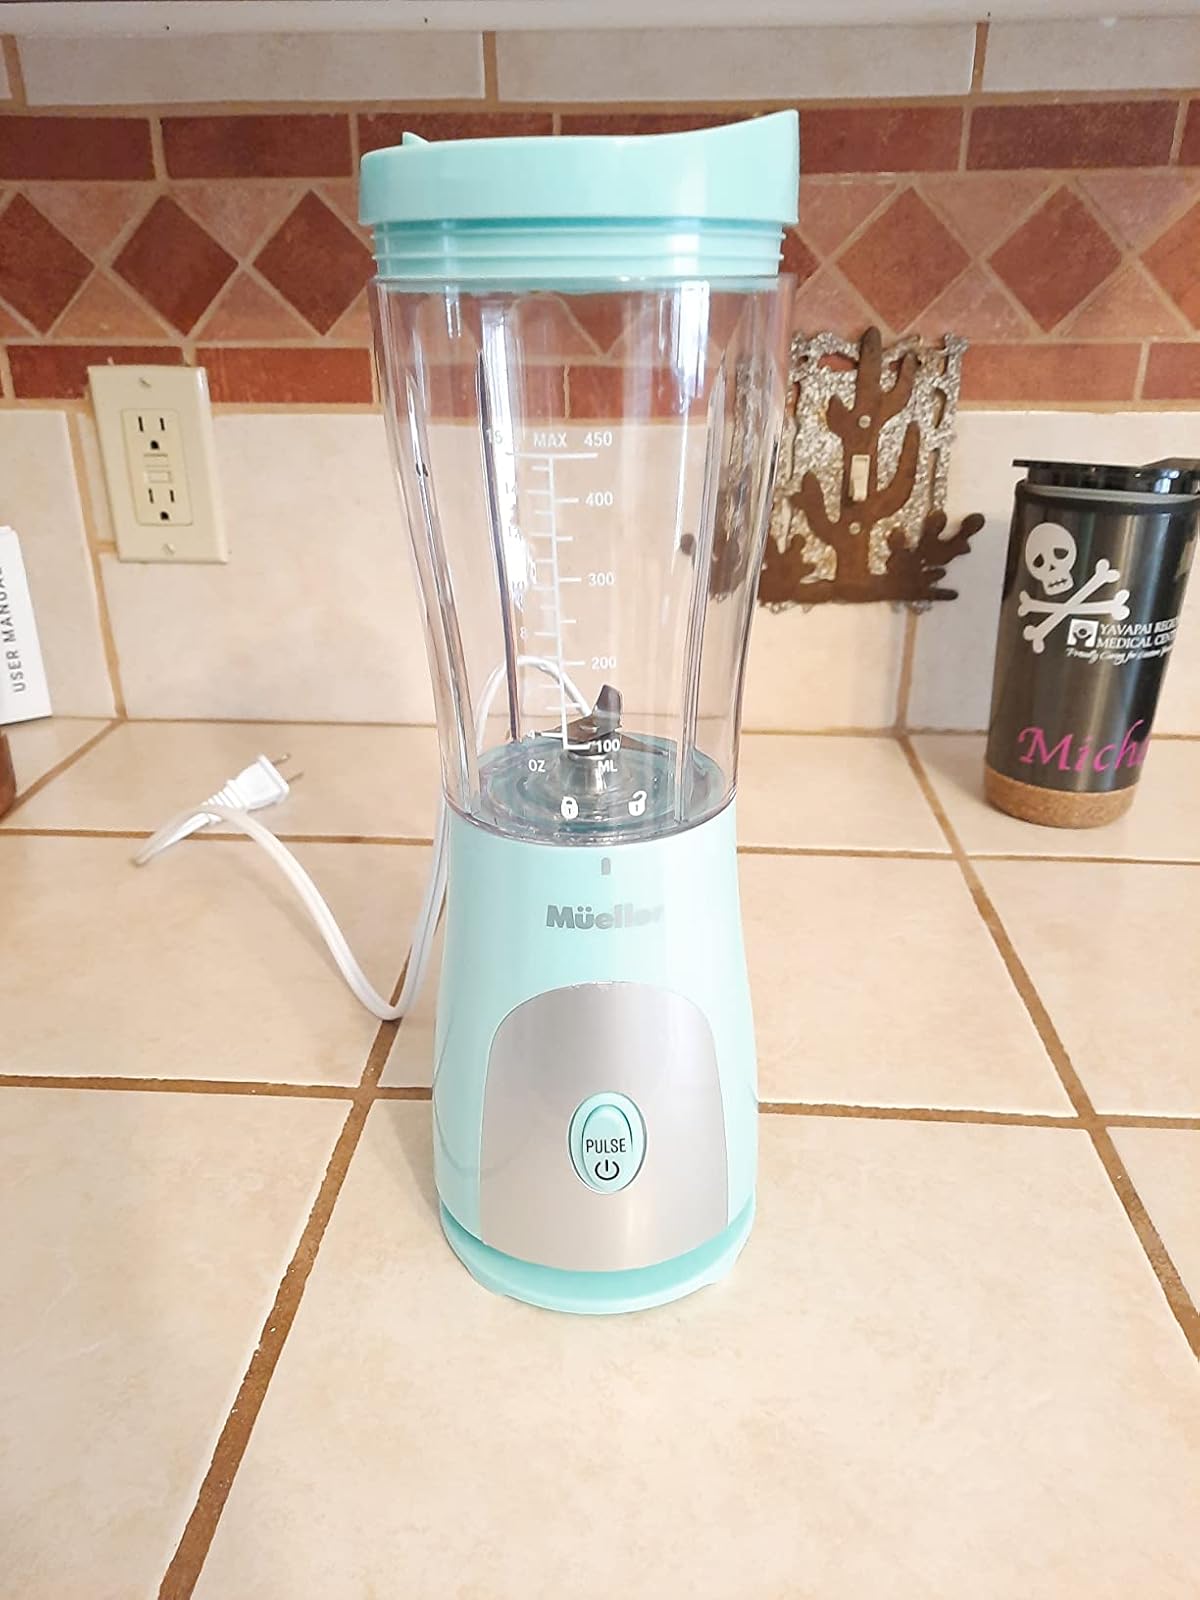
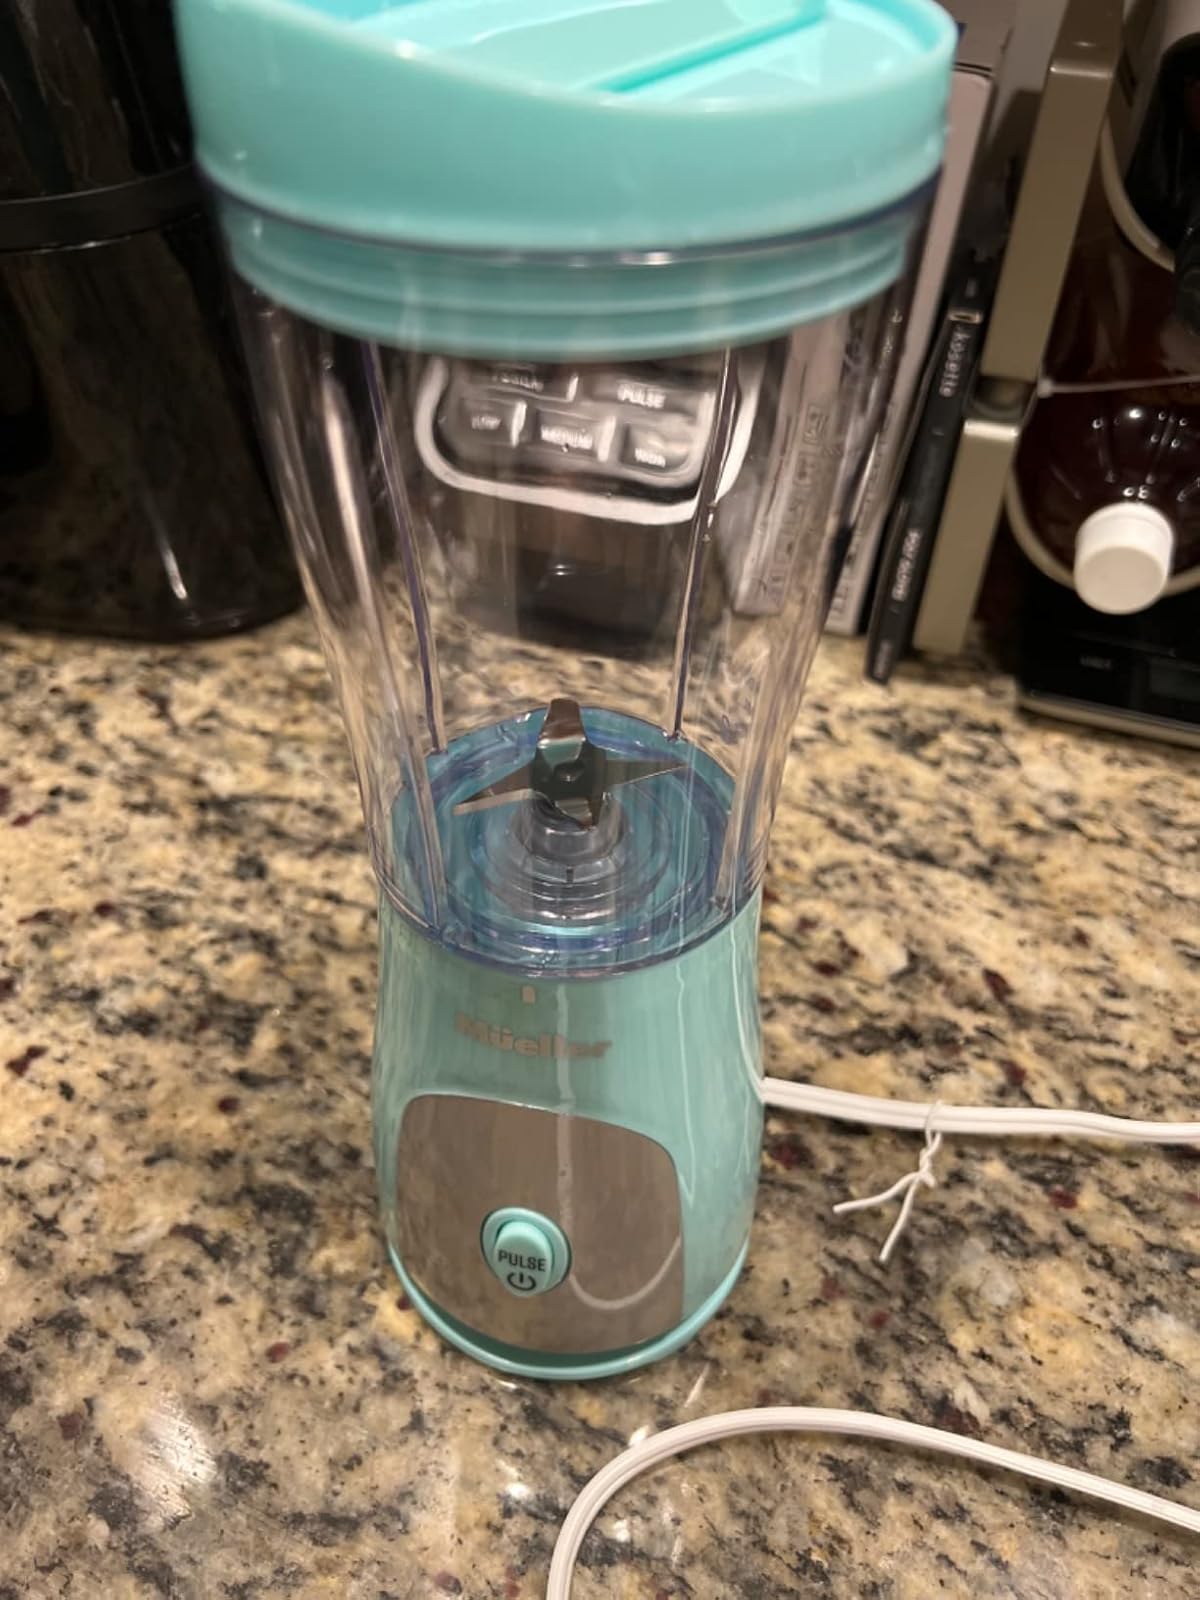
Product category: items_blender
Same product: yes